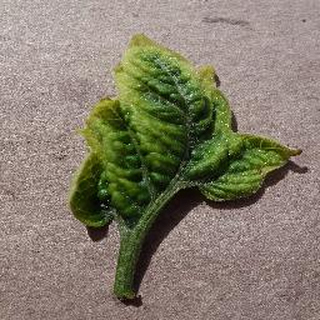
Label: tomato_yellow_leaf_curl_virus